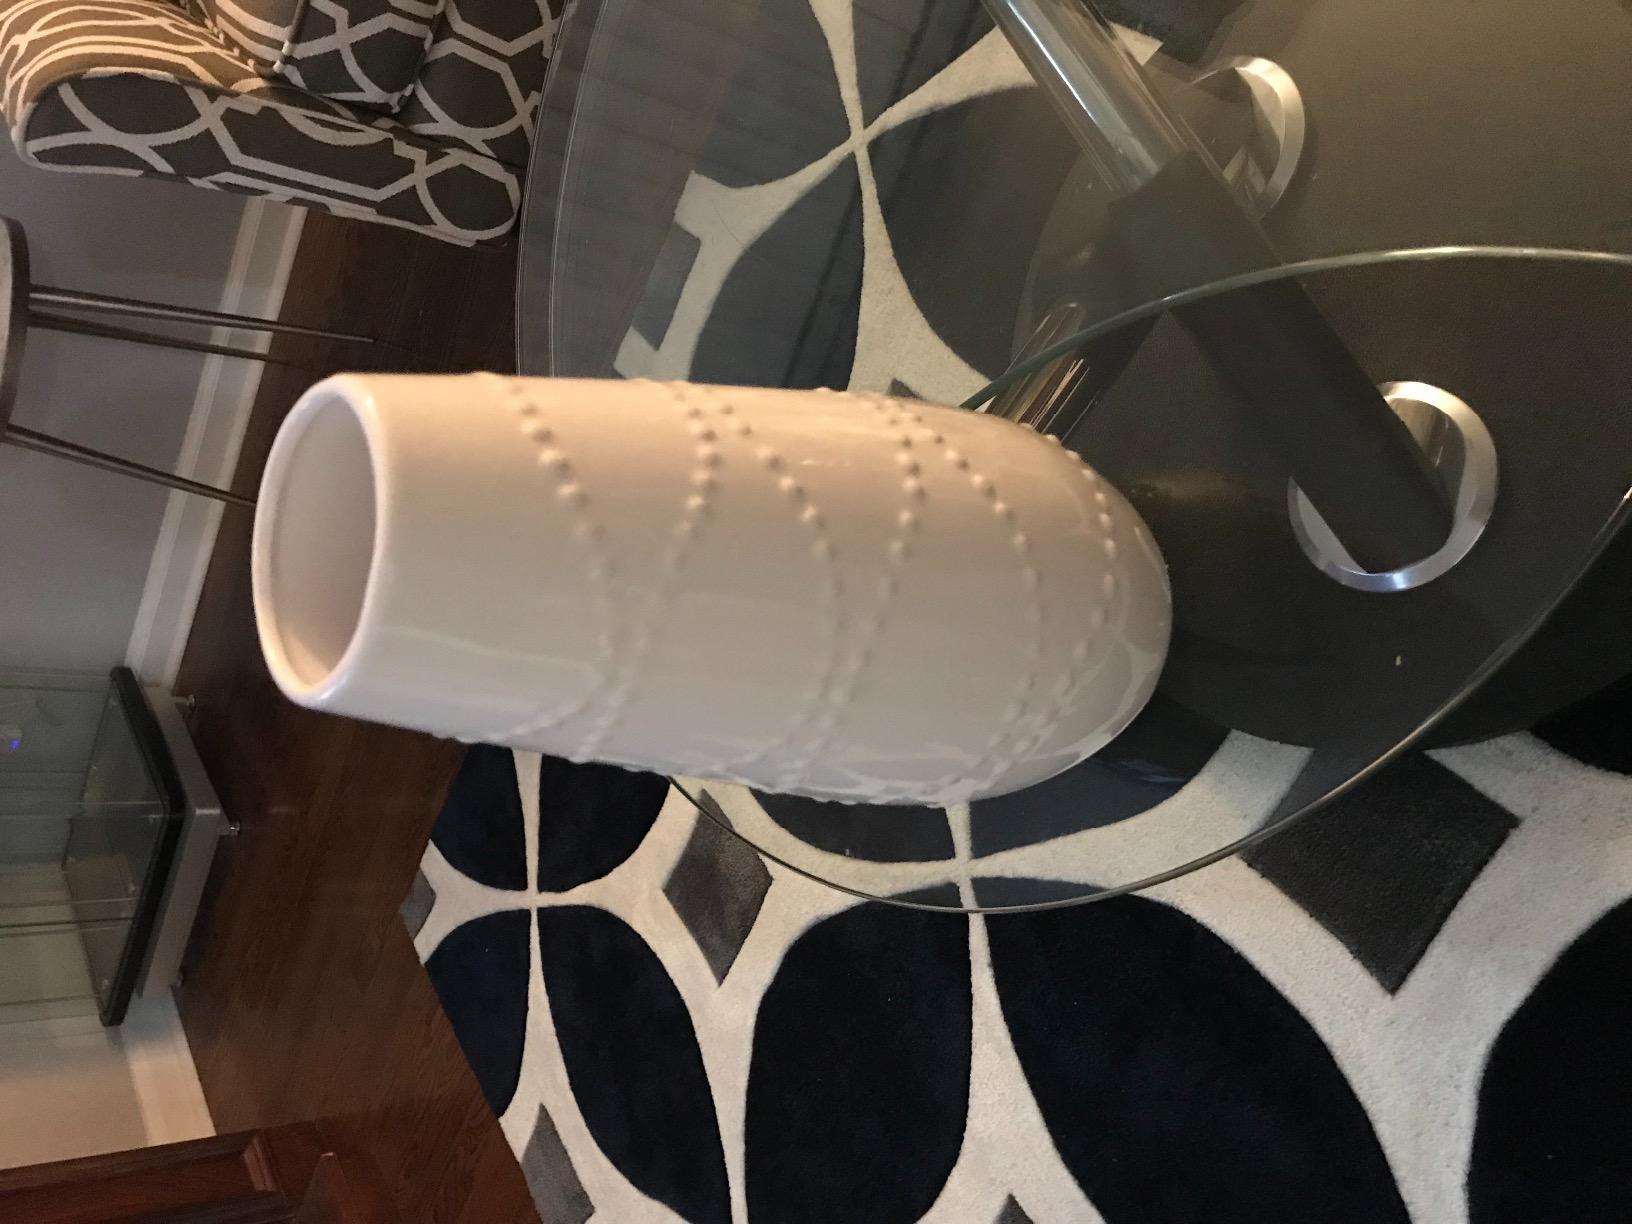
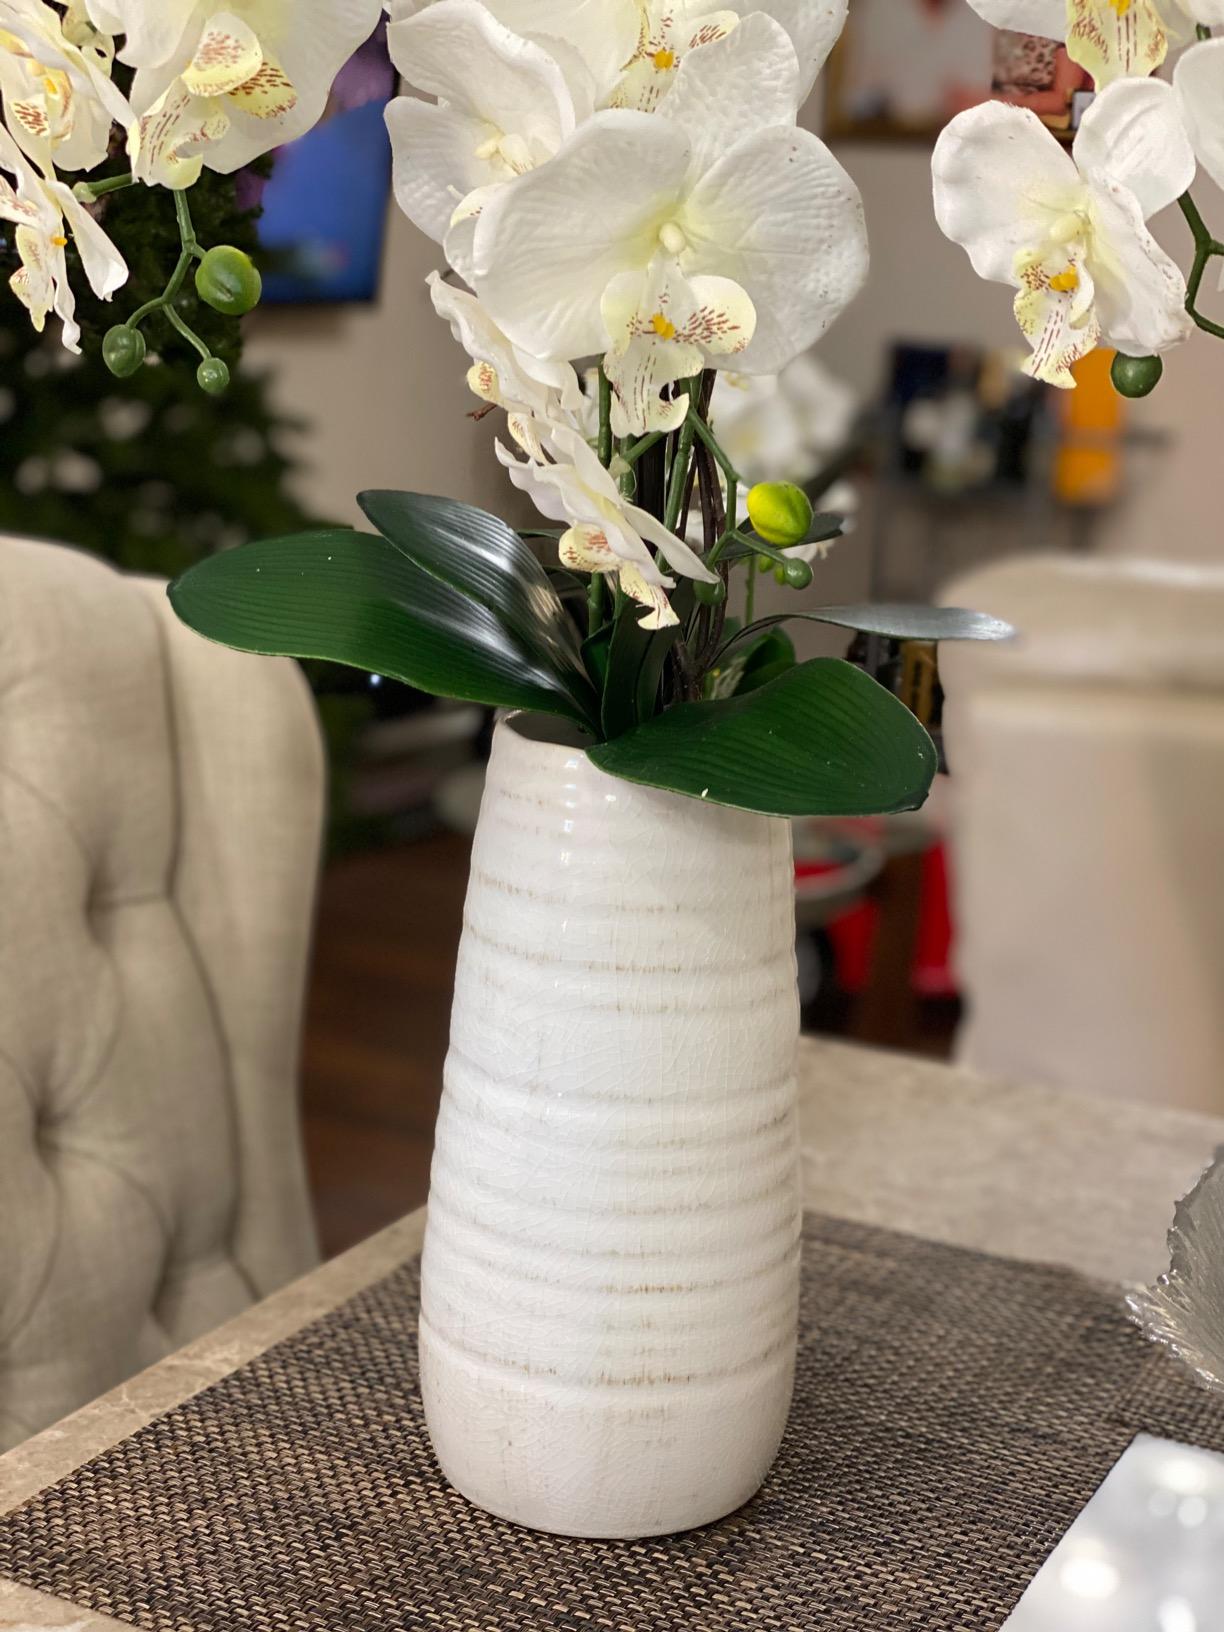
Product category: vase
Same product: no